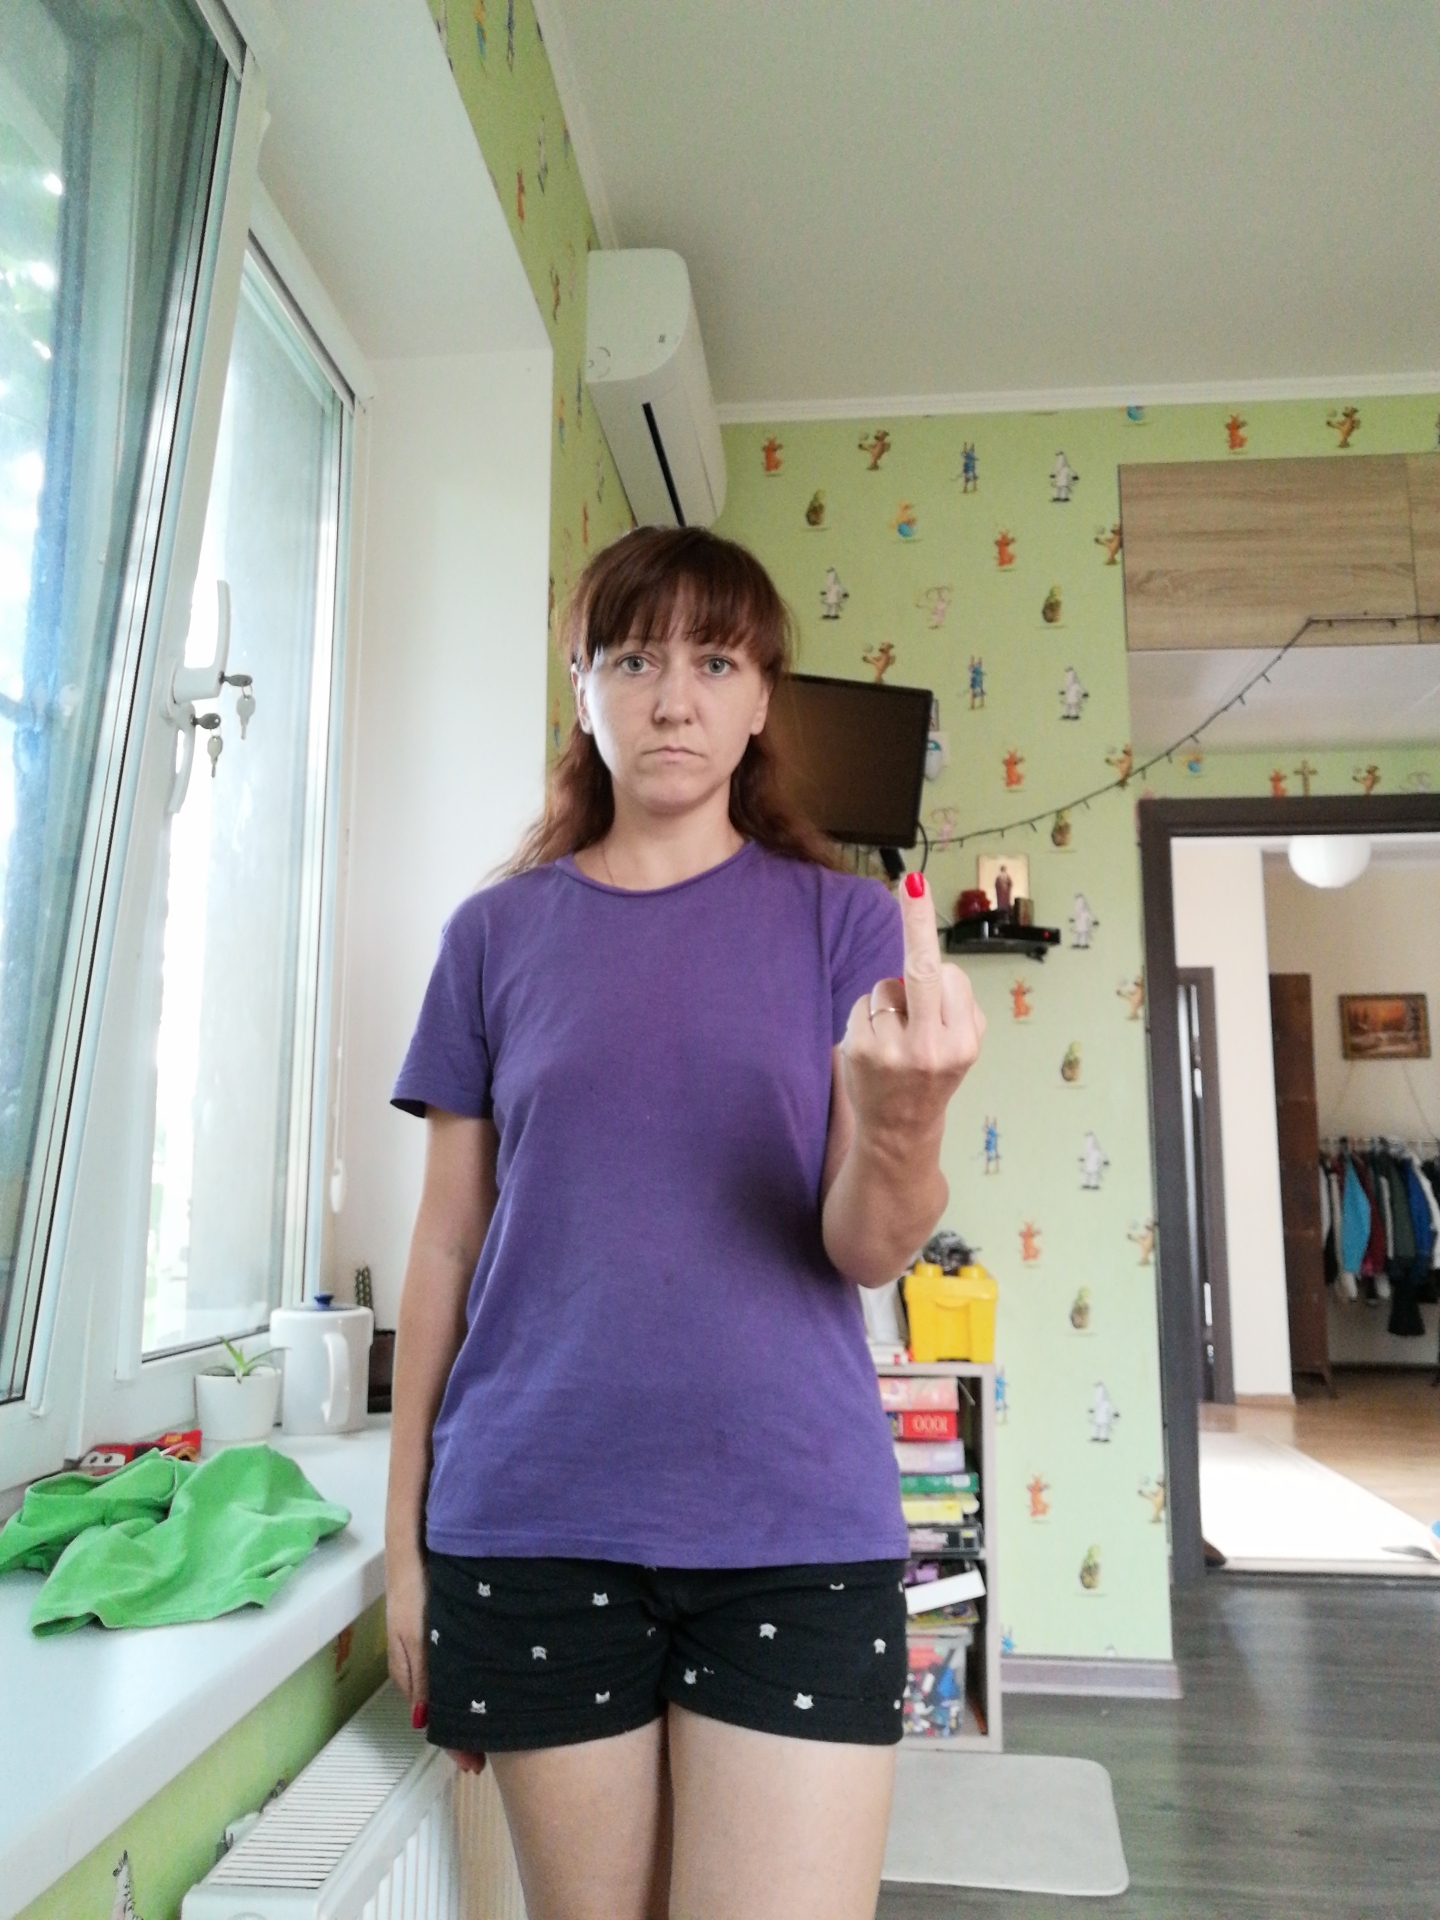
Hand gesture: middle_finger